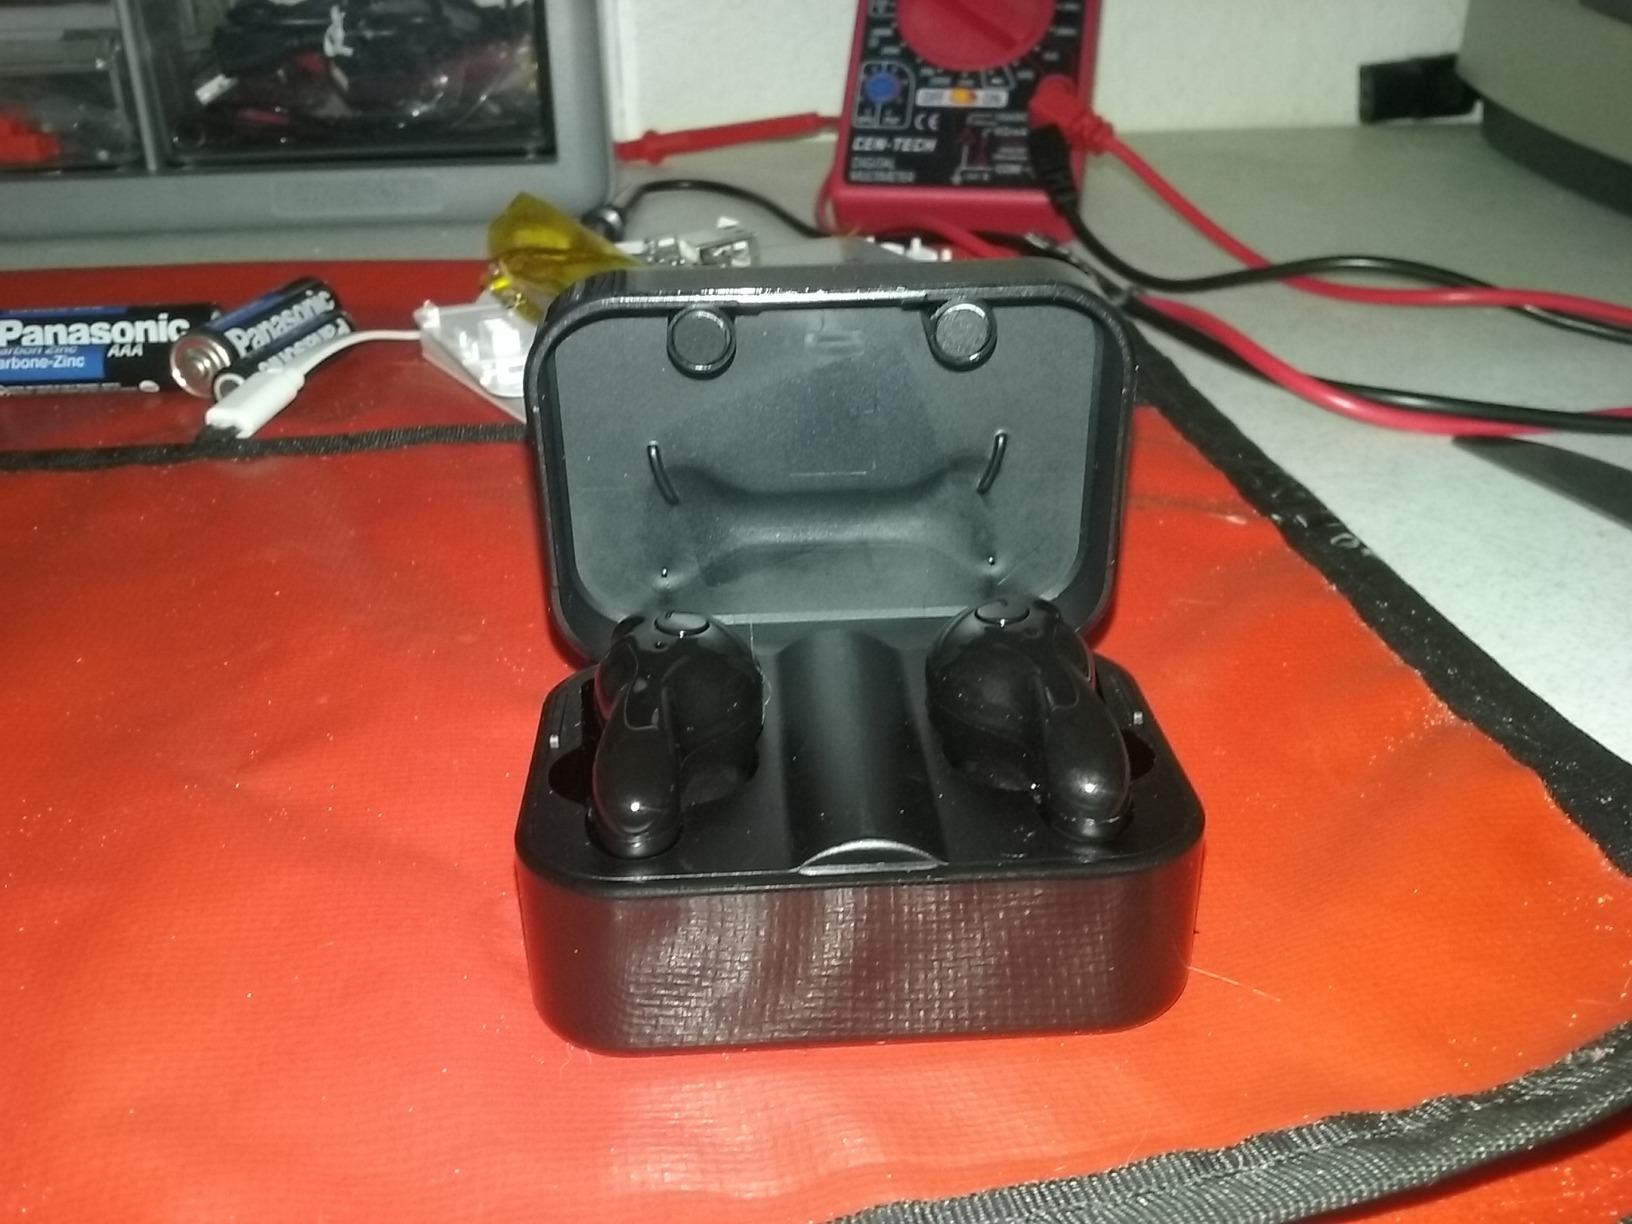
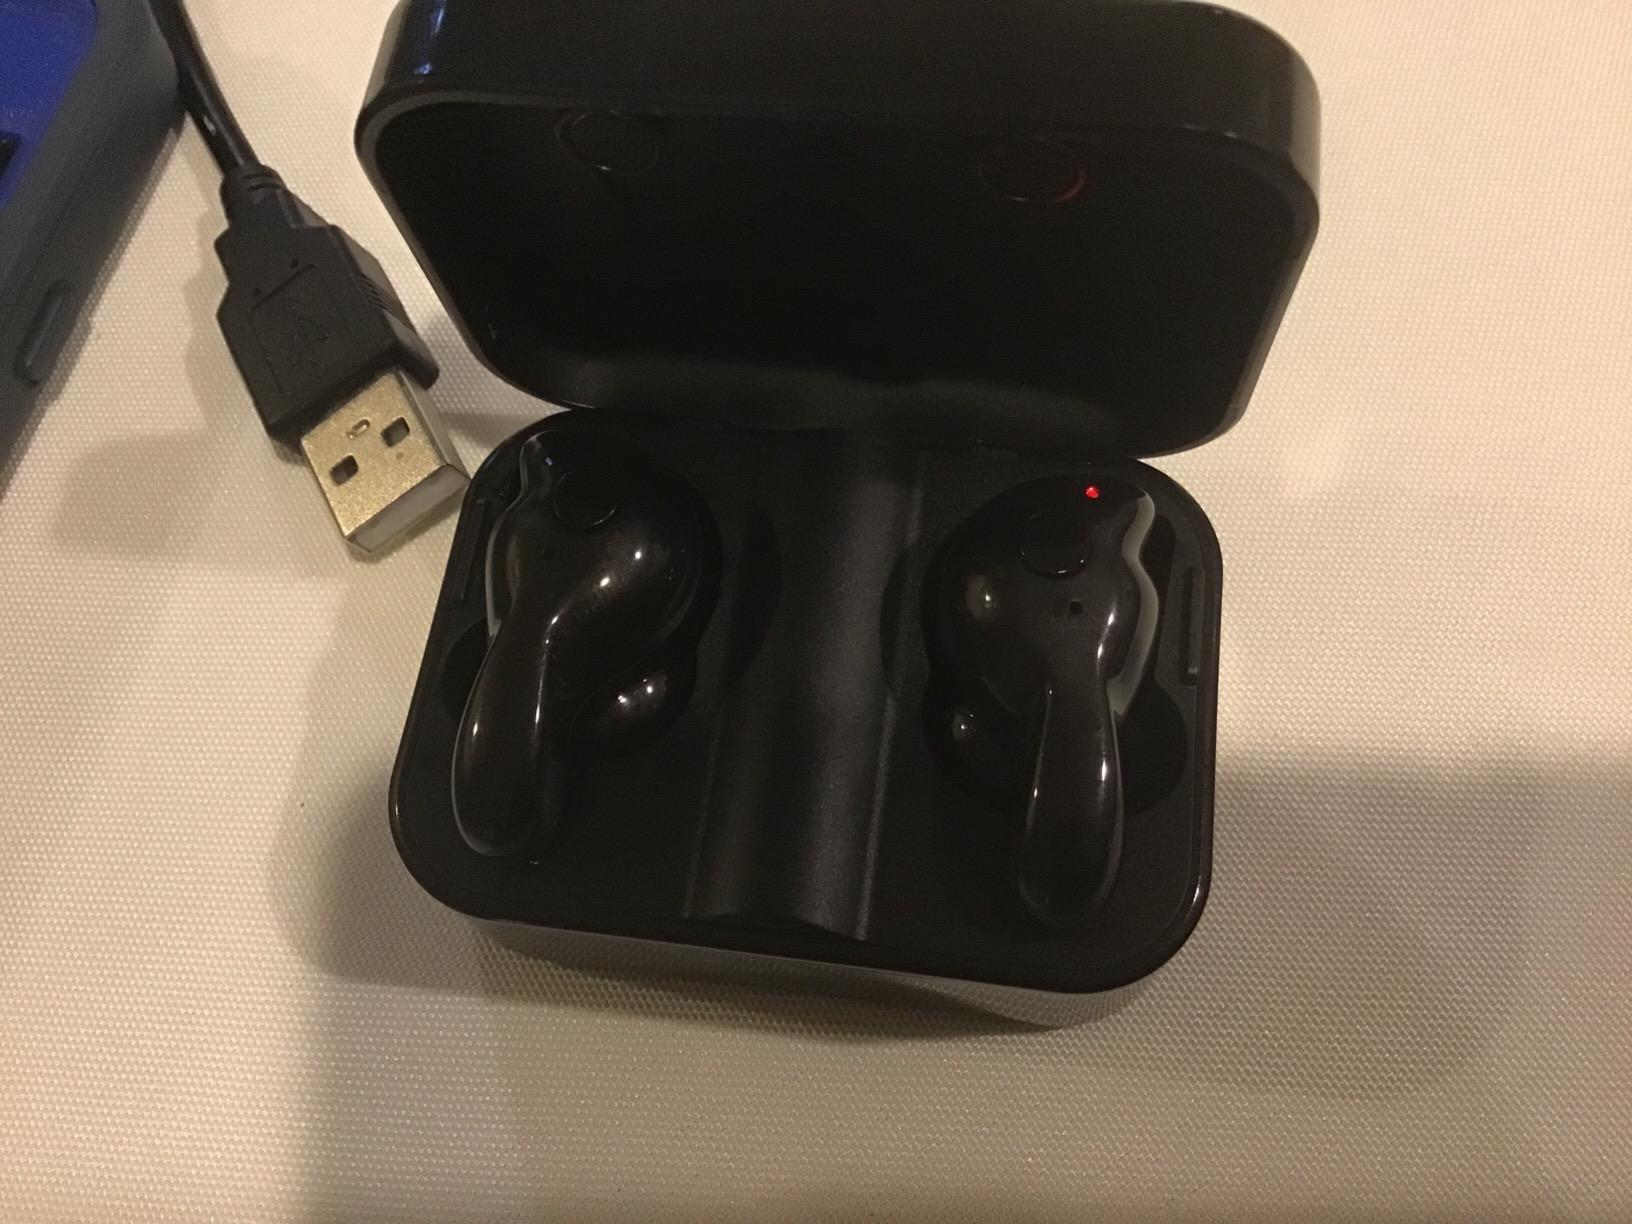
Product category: earbuds
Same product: yes